Jurbarkas Manor

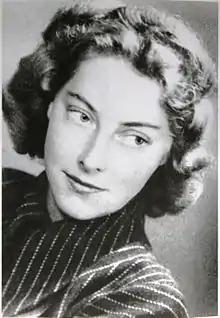
Marie Vassiltchikov

In the interwar period, Jurbarkas estate land was distributed to local farmers. The manor and park was given to Jurbarkas gymnasium. The park became open to the public. One of the administrative buildings on the estate was home to the sculptor Vincas Grybas.